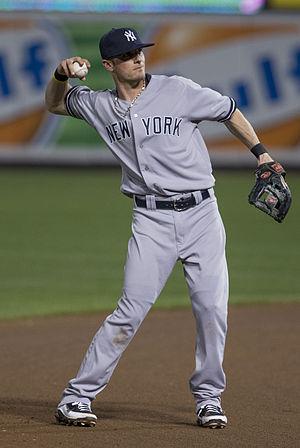
Brendan Wood Ryan est un joueur de champ intérieur des Nationals de Washington de la Ligue majeure de baseball.